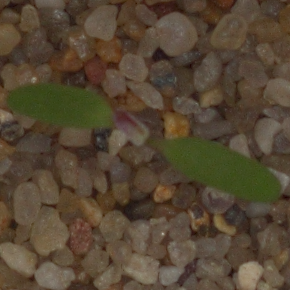
Label: fat_hen